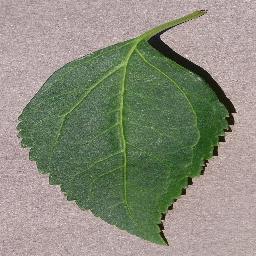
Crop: cherry
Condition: (including_sour)_healthy